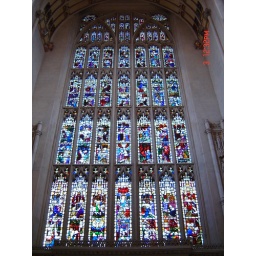
Huge stained glass window in the Bath Abbey